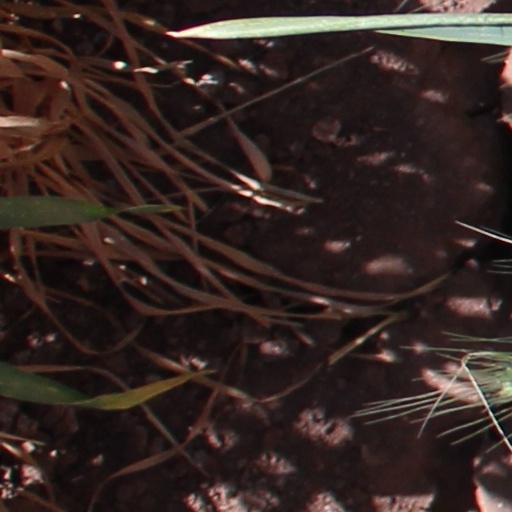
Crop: wheat